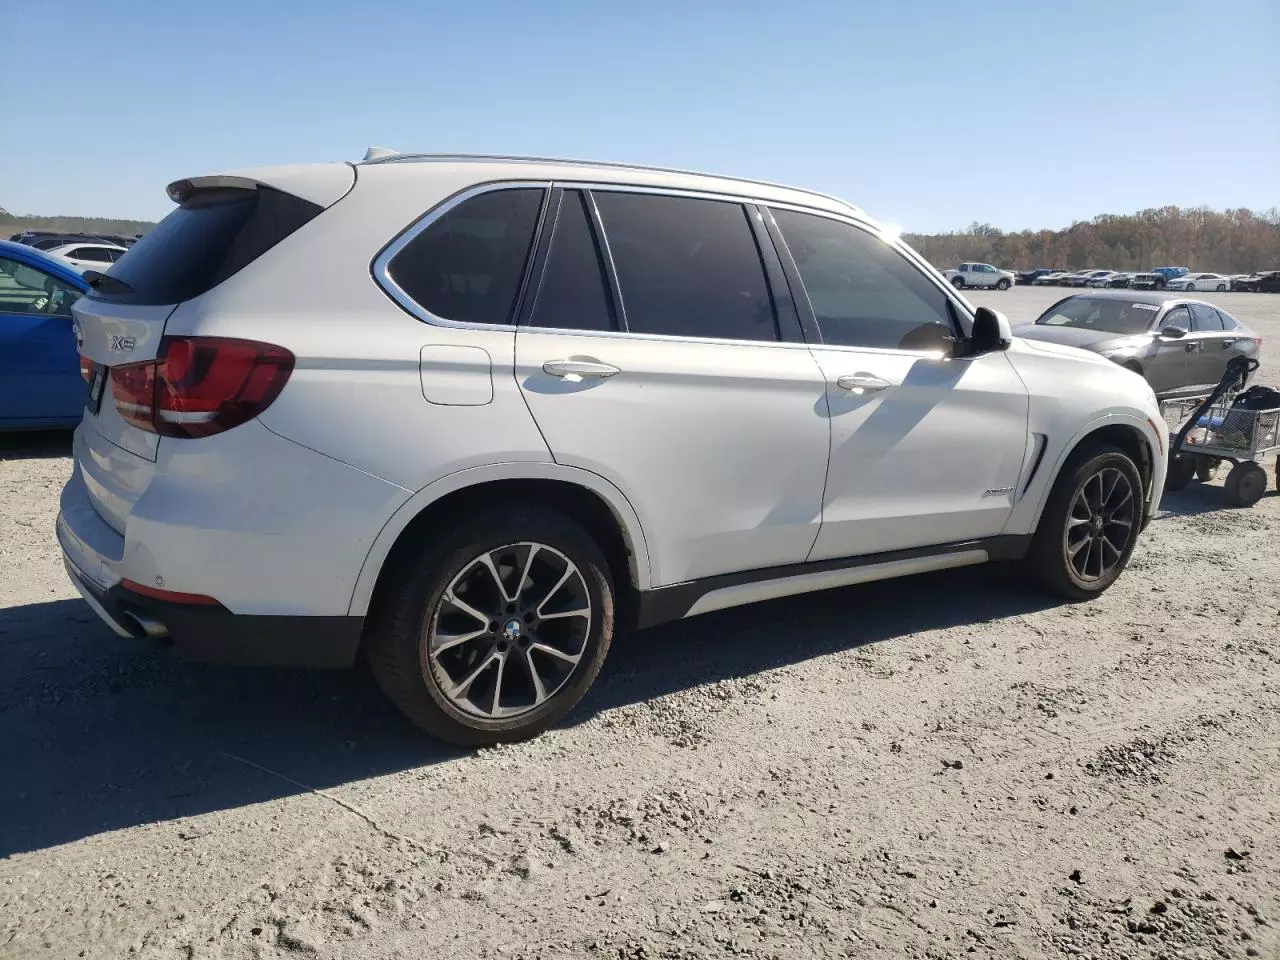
Aucun dommage détecté.
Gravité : aucun